Cycle Friendly Awards

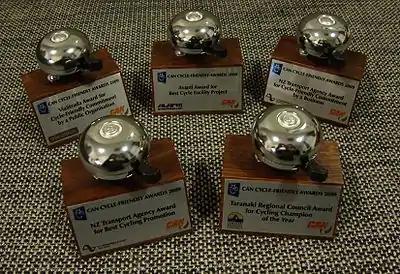
Trophies for the winners of the five categories of the 2009 Cycle Friendly Awards

The New Zealand Cycle Friendly Awards were devised by the Cycling Advocates' Network (CAN) in 2003. The purpose of the awards is to acknowledge and celebrate some of the most notable achievements in the country that are helping to promote cycling and to create a cycle-friendly environment. Since 2016, the awards have been jointly organised with the New Zealand Transport Agency and rebranded as the 'Bike to the Future Awards'.